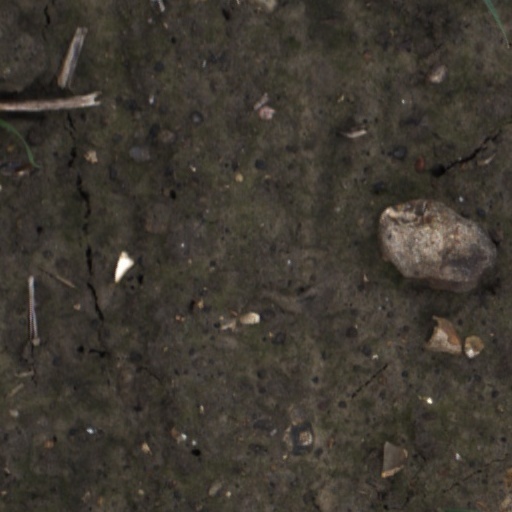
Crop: wheat